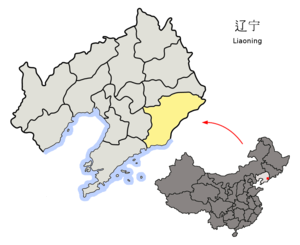
Dandong est une ville-préfecture portuaire de l'est de la province du Liaoning dans le nord-est de la Chine. Elle était autrefois connue sous les noms d’Andong et d’Antung. Elle est située sur le golfe de Corée et le Yalou, fleuve qui marque la frontière entre la Chine et la Corée du Nord. La ville a une population de 780 000 habitants pour une superficie de 563 km². La zone administrative couvre une superficie de 15 200 km² et a une population de 2,4 millions d'habitants.